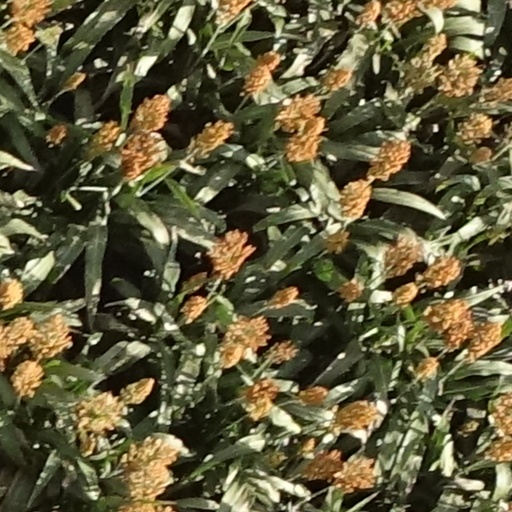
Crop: sorghum